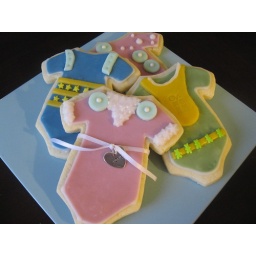
These were made in both boy and girl decor since the baby was still a surprise! Congratulations!